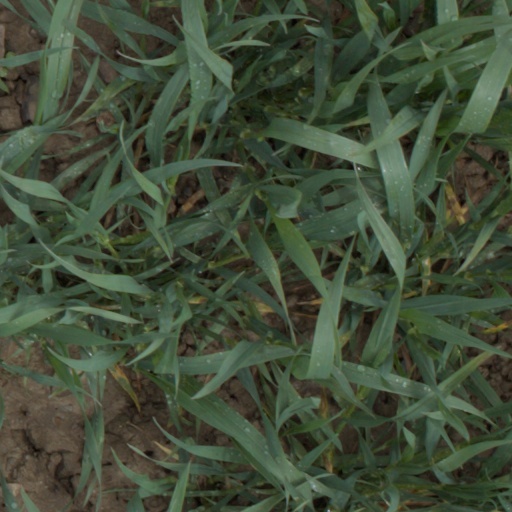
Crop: wheat